Noah Gragson

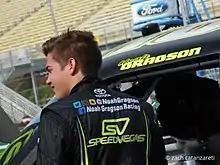
Gragson prior to the 2016 Ford EcoBoost 200

In 2017 he competed in five races with Venturini with a best finish of 4th at Chicagoland.